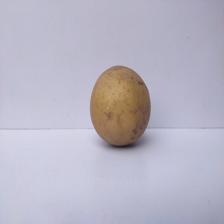
Size: Large